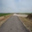
Label: road